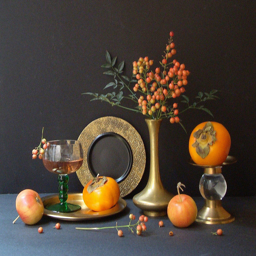
This still life is of brass dishes and orange fruits.
there is a spread that is layer out on a black table
A scene with vegetables and various tableware is shown.
A still life with goblet, brass plates and vase, apples and tomatoes.
An artistic display of wine and tomatoes on golden dishes